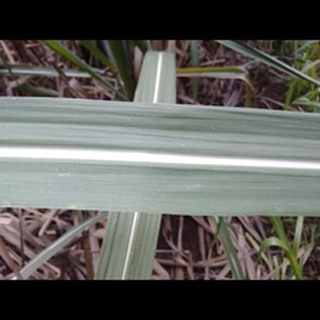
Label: healthy_sugarcane